Jerry Stahl

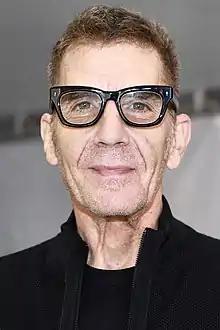
Stahl at the 2022 Texas Book Festival

Jerry Stahl (born September 28, 1953) is an American novelist and screenwriter. His works include the 1995 memoir of addiction "Permanent Midnight". A 1998 film adaptation followed with Ben Stiller in the lead role.